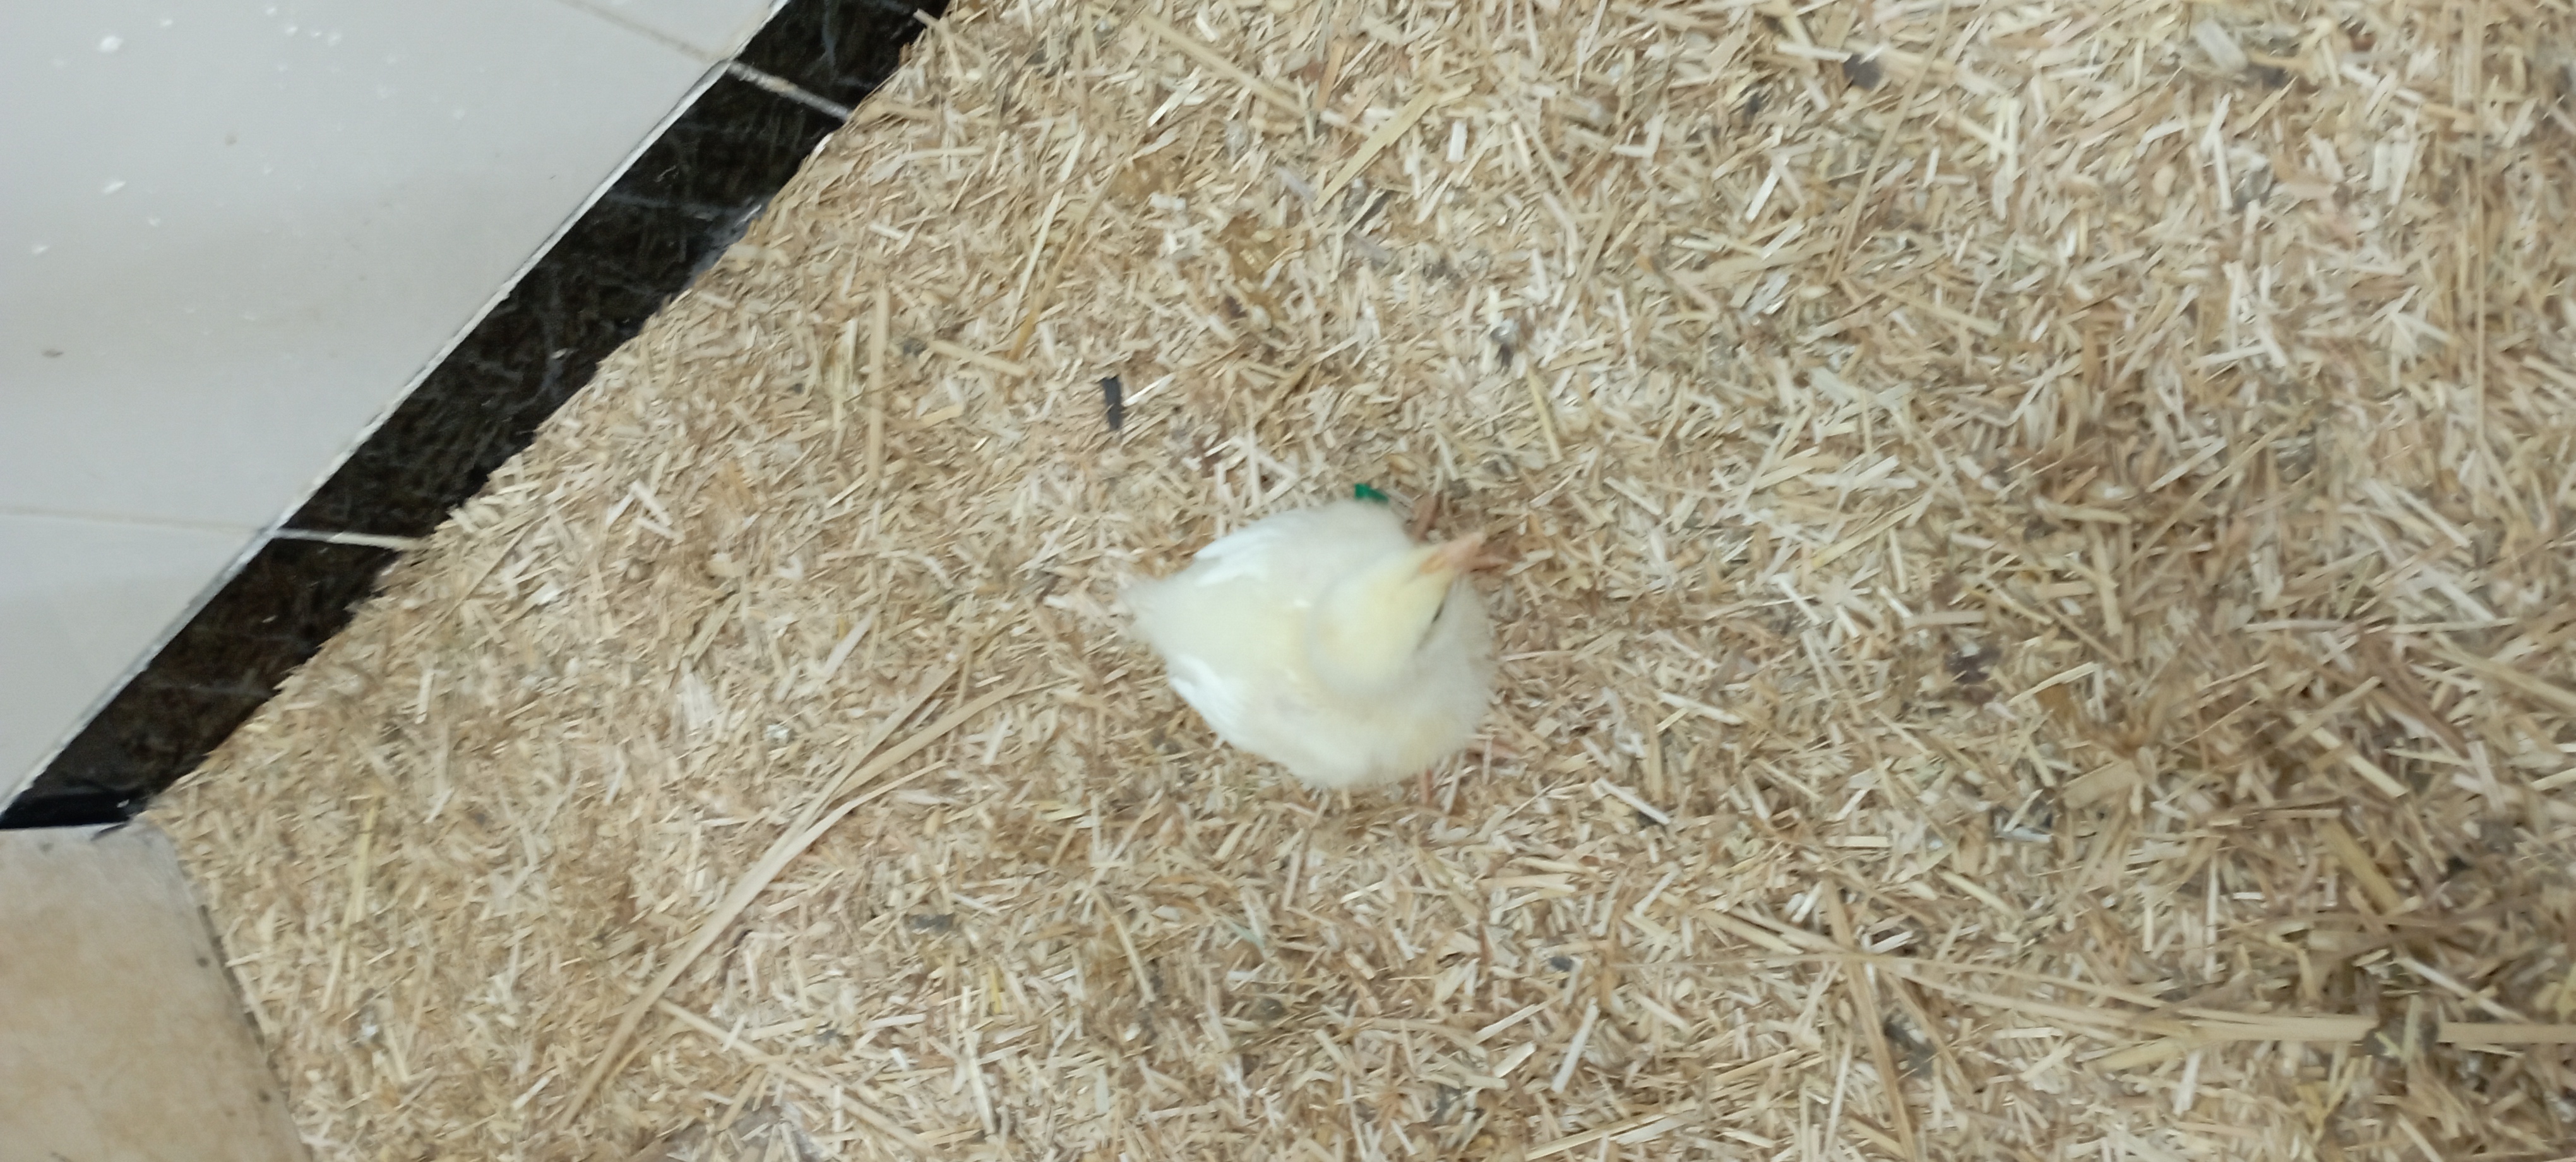
Weight: 191 g